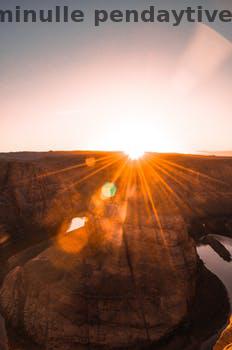
Label: Watermark